Alice Towers

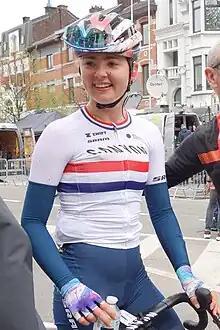
Towers in 2023

Alice Towers (born 12 October 2002) is a British racing cyclist, who currently rides for UCI Women's WorldTour Team Canyon–SRAM.